Doncourt-lès-Longuyon

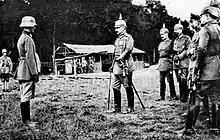
Rohr meets the Emperor

During World War I the forest of Doncourt became a training ground for the German "Sturm-Bataillon Nr. 5 (Rohr)" commanded by Willy Rohr. The German Emperor Wilhelm II visited Rohr and his battalion on 14 August 1916.